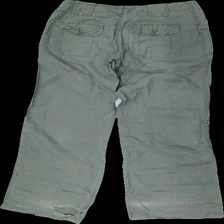
View: back
Type: Trousers
Category: Ladies
Brand: H&M
Colors: Green
Material: 100% cotton
Cut: Regular
Size: 34
Season: All
Stains: Minor
Holes: Major
Damage: hål
Damage location: bottom left
Price range: <50
Recommended usage: Export
Description: gröna byxor med stort hål på vänster ben